Halfmoon Reef Light

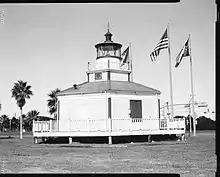
Recent image of the lighthouse in Port Lavaca

The lighthouse is located on the intersection of Broadway Street and SH35 in Port Lavaca. It is near the West end of the causeway over Lavaca Bay. The grounds are open, but to gain entrance one must visit the Bauer Community Center.